Howrah Bridge

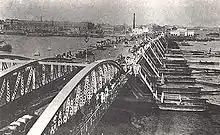
The old pontoon bridge that was later replaced by the Howrah Bridge

In view of the increasing traffic across the Hooghly river, a committee was appointed in 1855–56 to review alternatives for constructing a bridge across it. The plan was shelved in 1859–60, to be revived in 1868, when it was decided that a bridge should be constructed and a newly appointed trust vested to manage it. The Calcutta Port Trust was founded in 1870, and the Legislative department of the then Government of Bengal passed the Howrah Bridge Act in the year 1871 under the Bengal Act IX of 1871, empowering the lieutenant-governor to have the bridge constructed with Government capital under the aegis of the Port Commissioners.